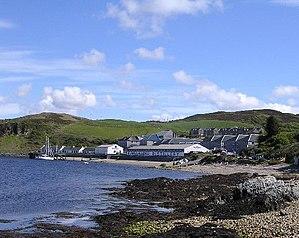
Bunnahabhain, qui se prononce Bou-na-ha-venn et signifie « bouche de la crique » en gaélique, est le nom d'une distillerie de whisky située à Port Askaig sur l'île d'Islay.